Ouyen railway station

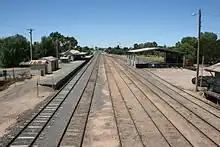
Station view looking towards Melbourne from the pedestrian overpass in January 2012

Flashing lights were provided at the Mallee Highway (known then as the Ouyen Highway) level crossing, located at the up end of the station, in 1973.